David Charles Bell

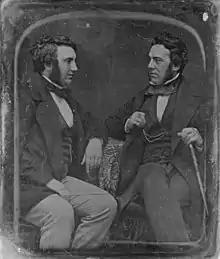
Alexander Melville Bell and David Charles Bell

Professor David Charles Bell (4 May 1817 – 28 October 1902), was a Scottish-born scholar, author and professor of elocution. He was an elder brother to Alexander Melville Bell and uncle to Alexander Graham Bell.